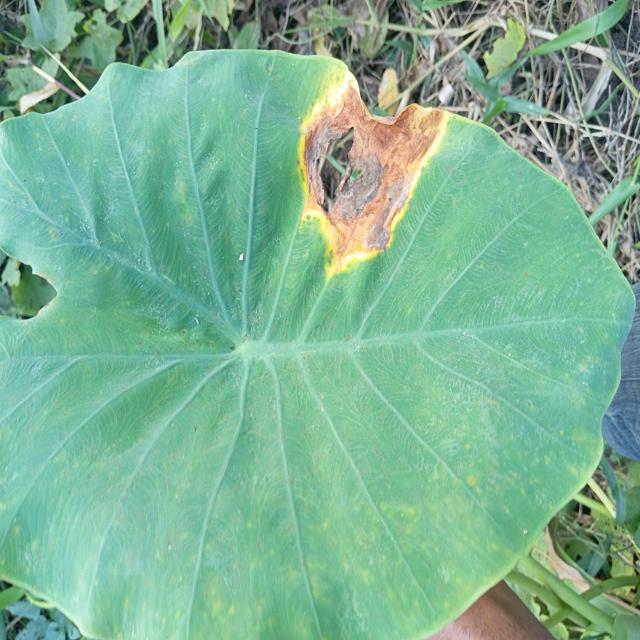
Label: Mid_Blight